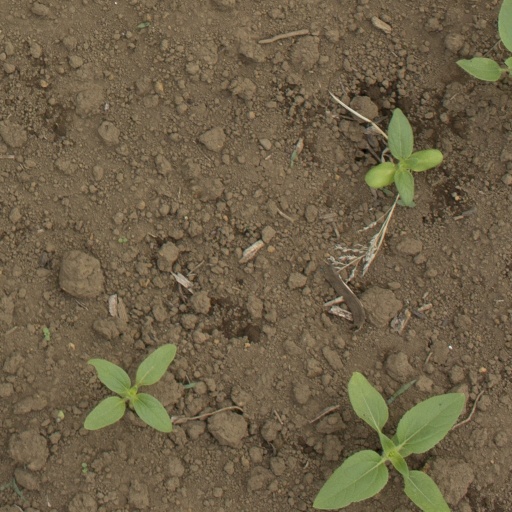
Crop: Jerusalem artichoke